Rudolf Margolius

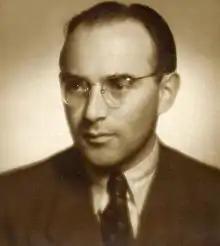
Margolius in 1950

Rudolf Margolius (31 August 1913 – 3 December 1952) was a Czech lawyer and economist, Deputy Minister for Foreign Trade, Czechoslovakia (1949–1952), and a co-defendant in the Slánský trial in November 1952.